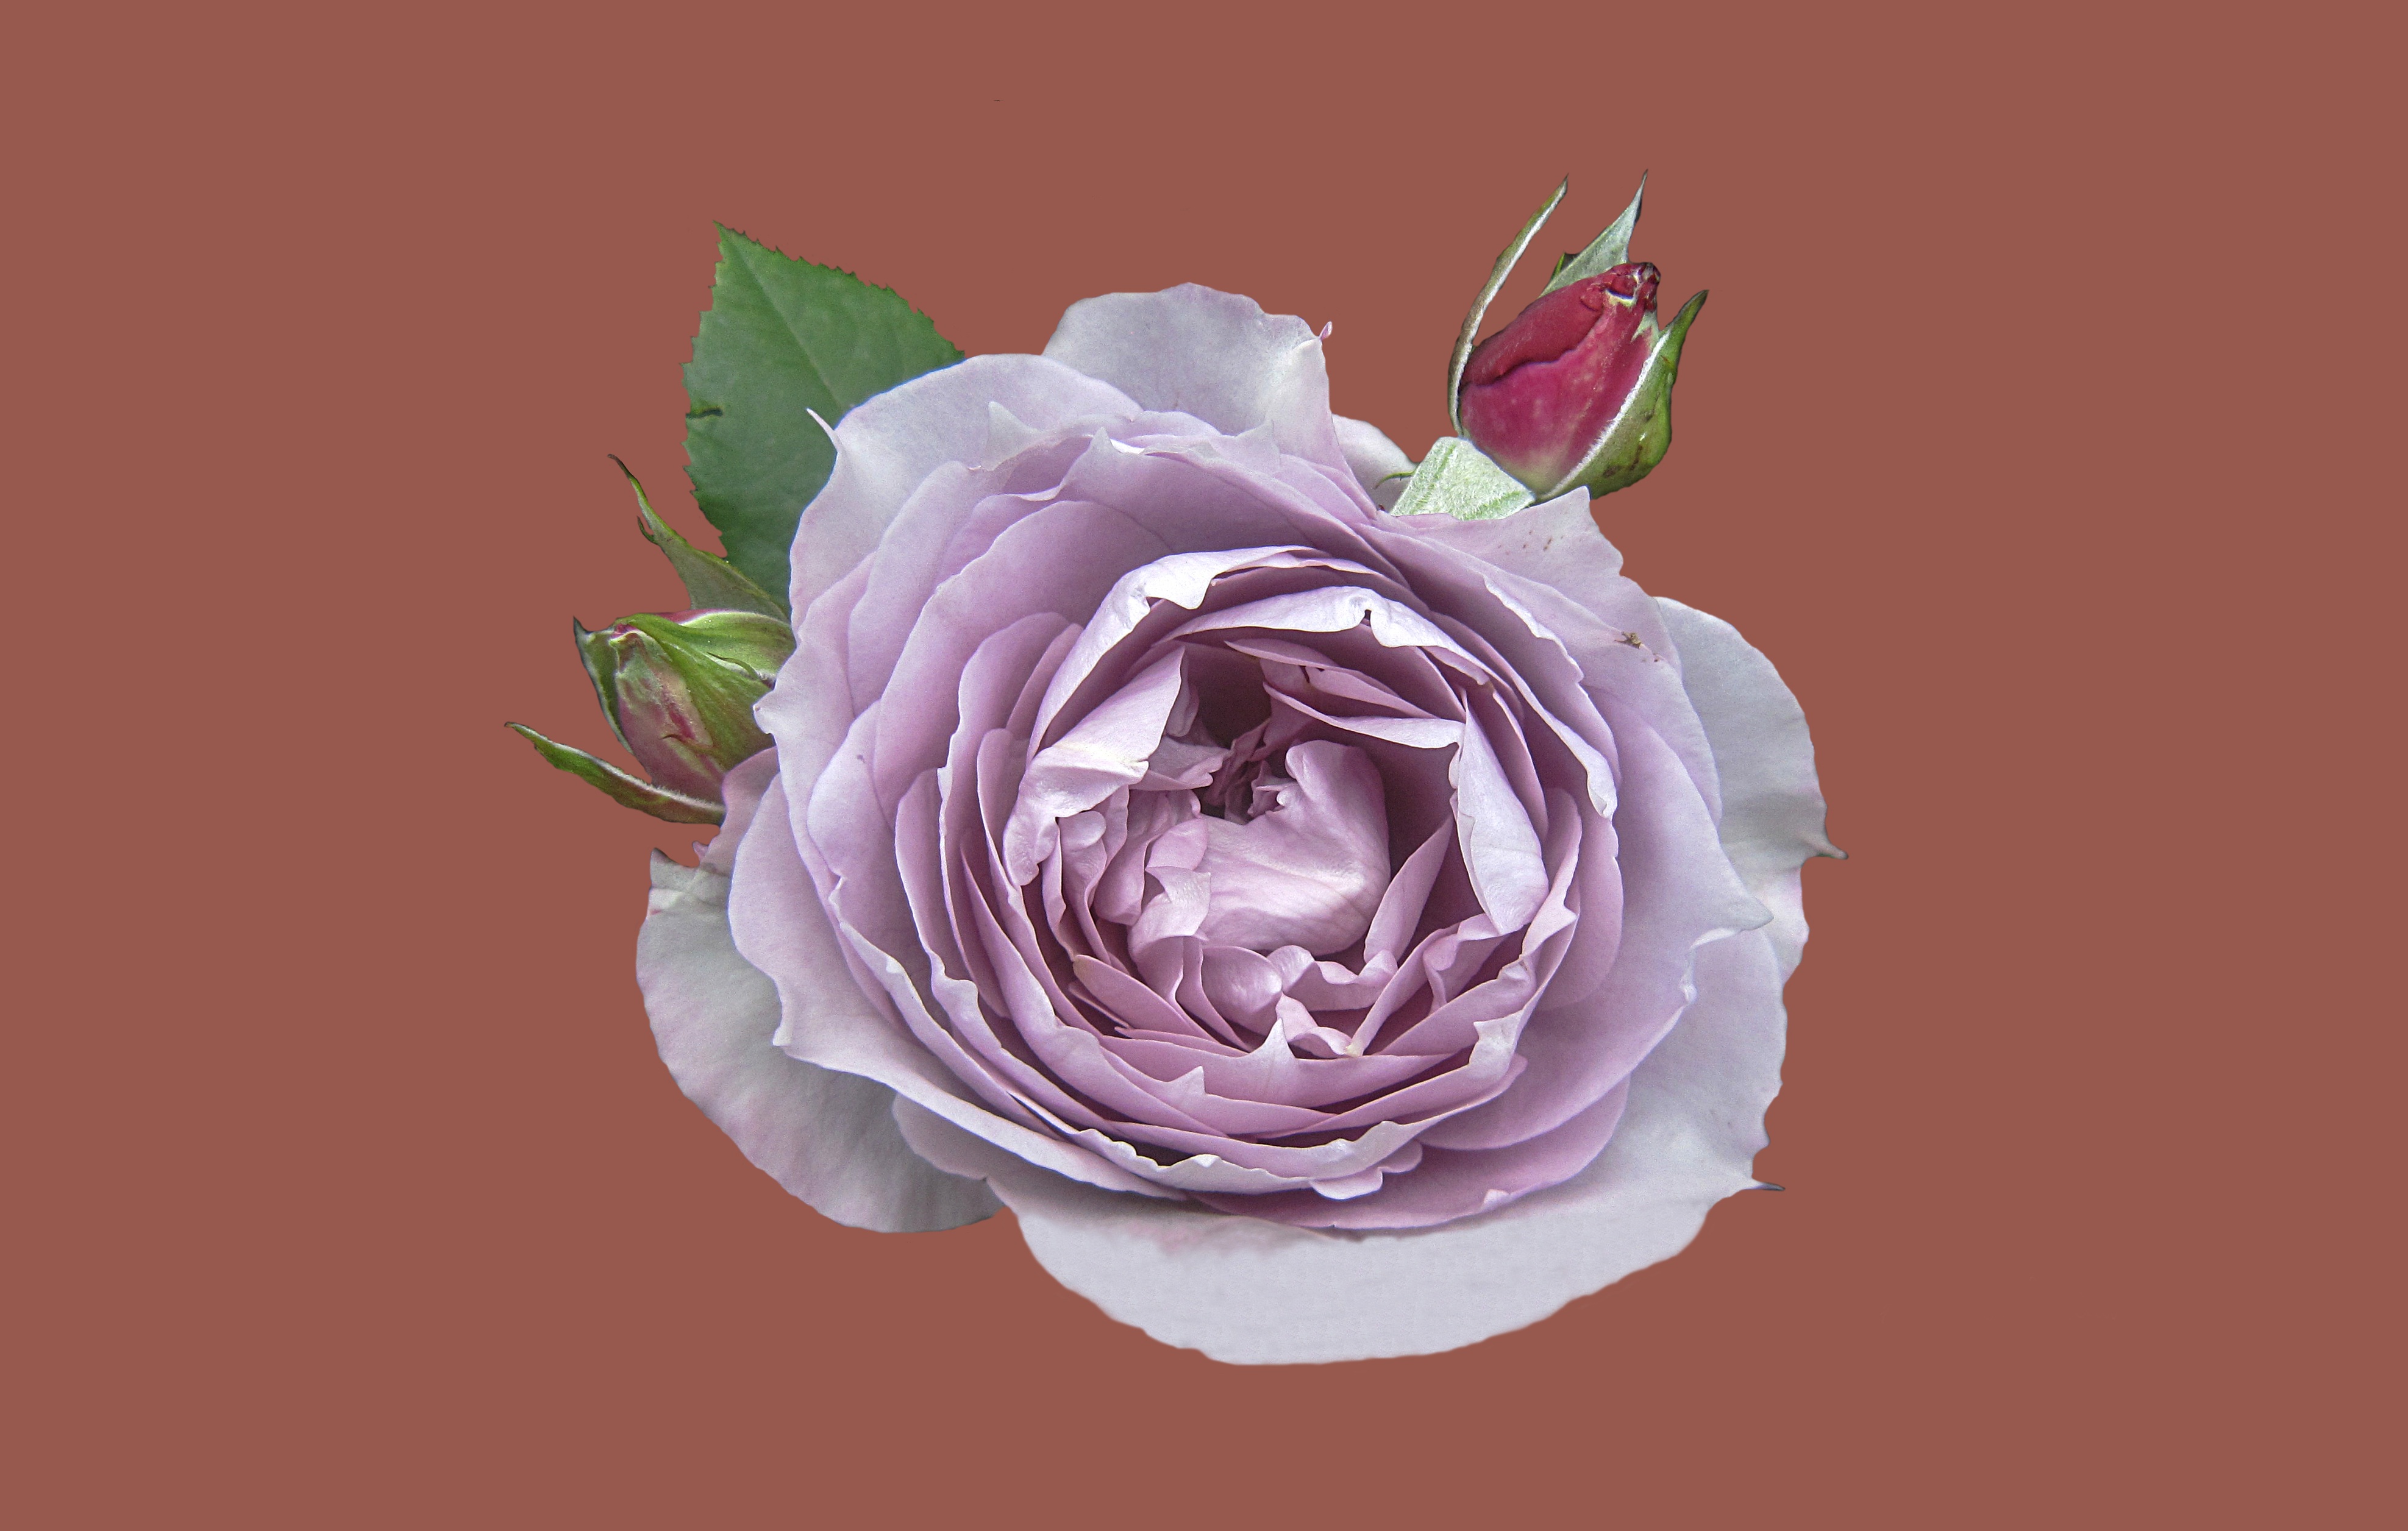
plant, flower, petal, rose, pink, close, floristry, floribunda, rose bloom, rosengarten bad kissingen, rose city bad kissingen, rose garden, bad kissingen, flowering plant, garden roses, rose family, flower bouquet, cut flowers, floral design, land plant, flower arranging, novalis floribunda